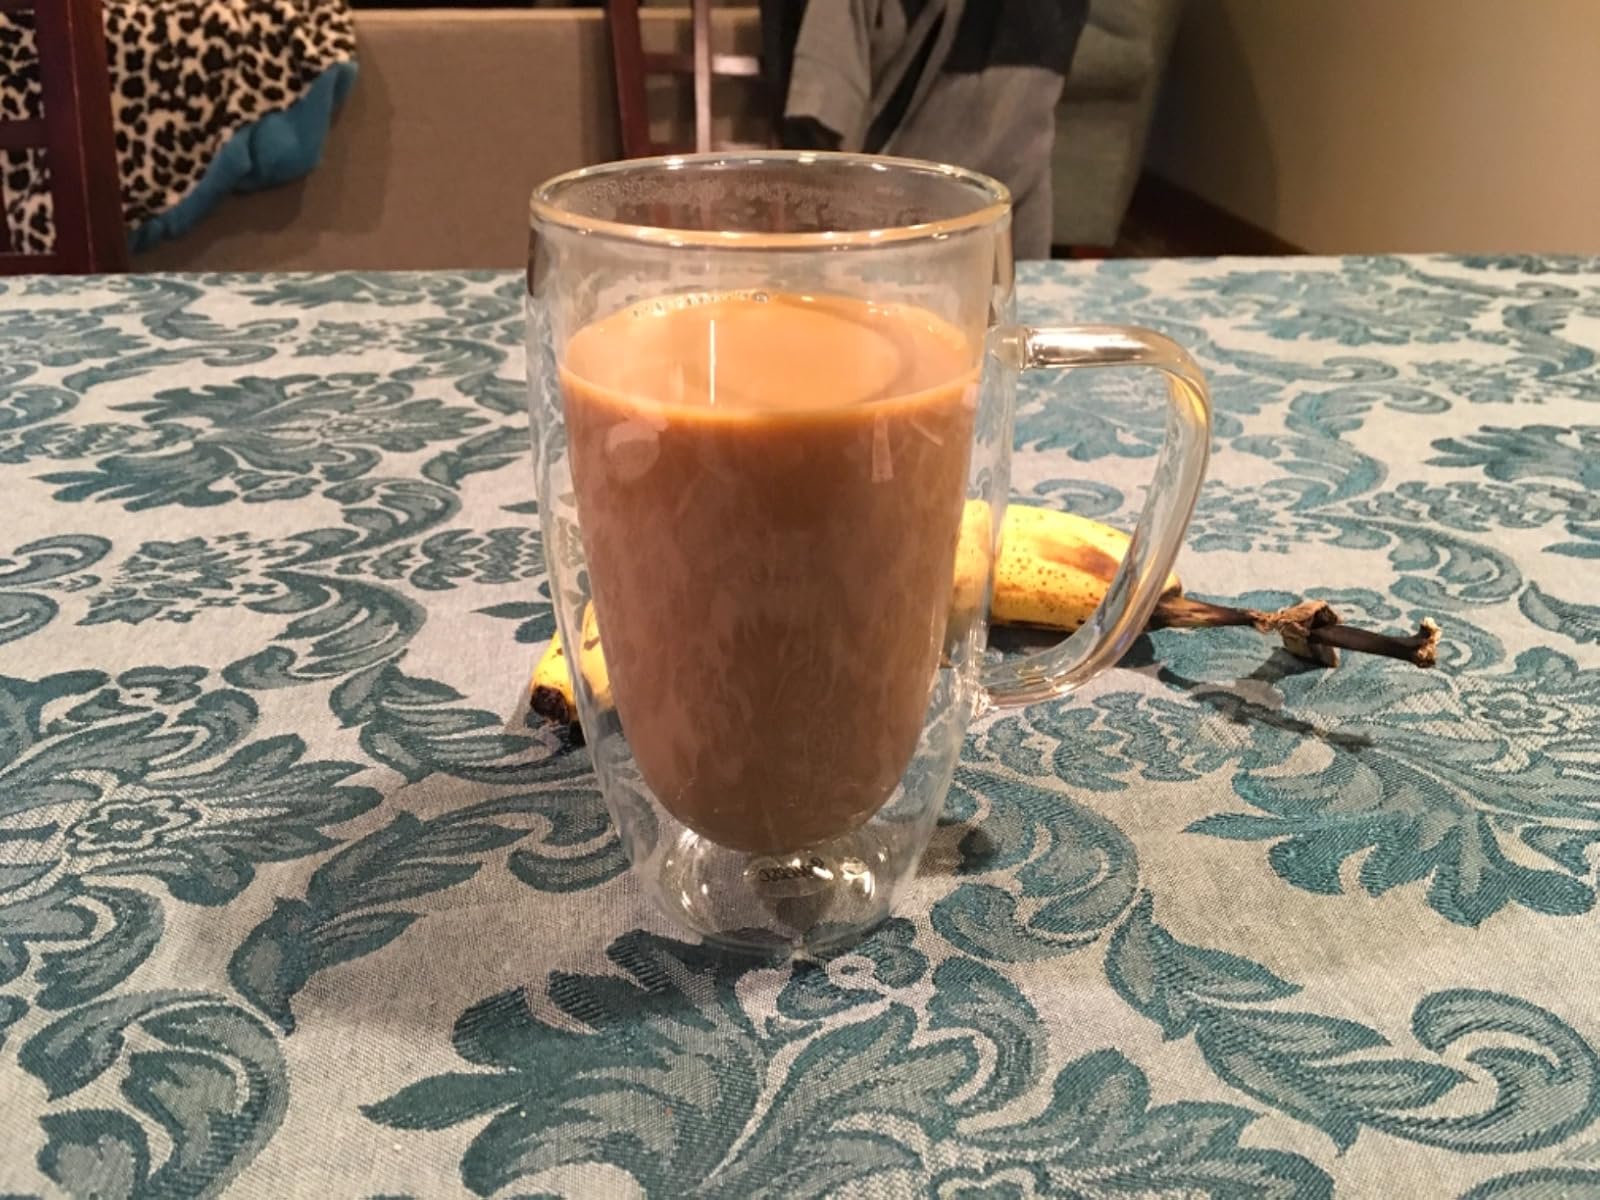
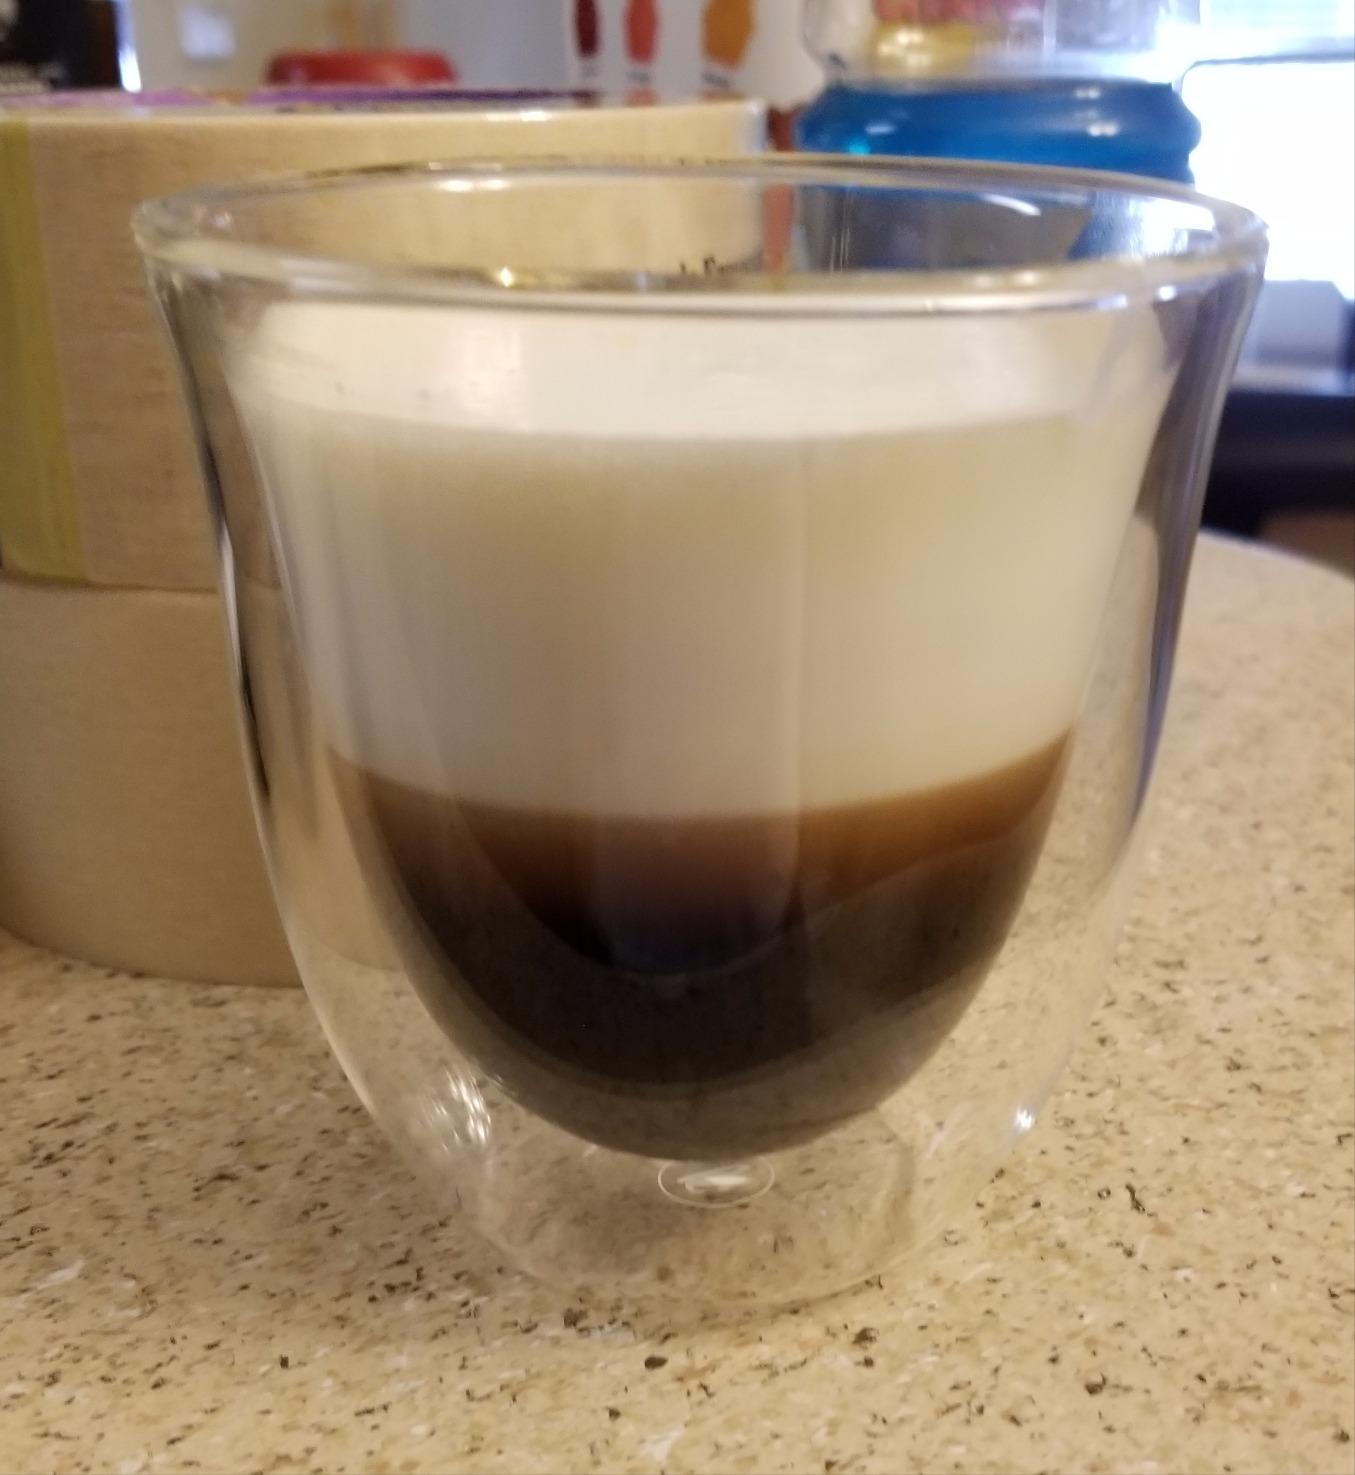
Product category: items_mug
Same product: no